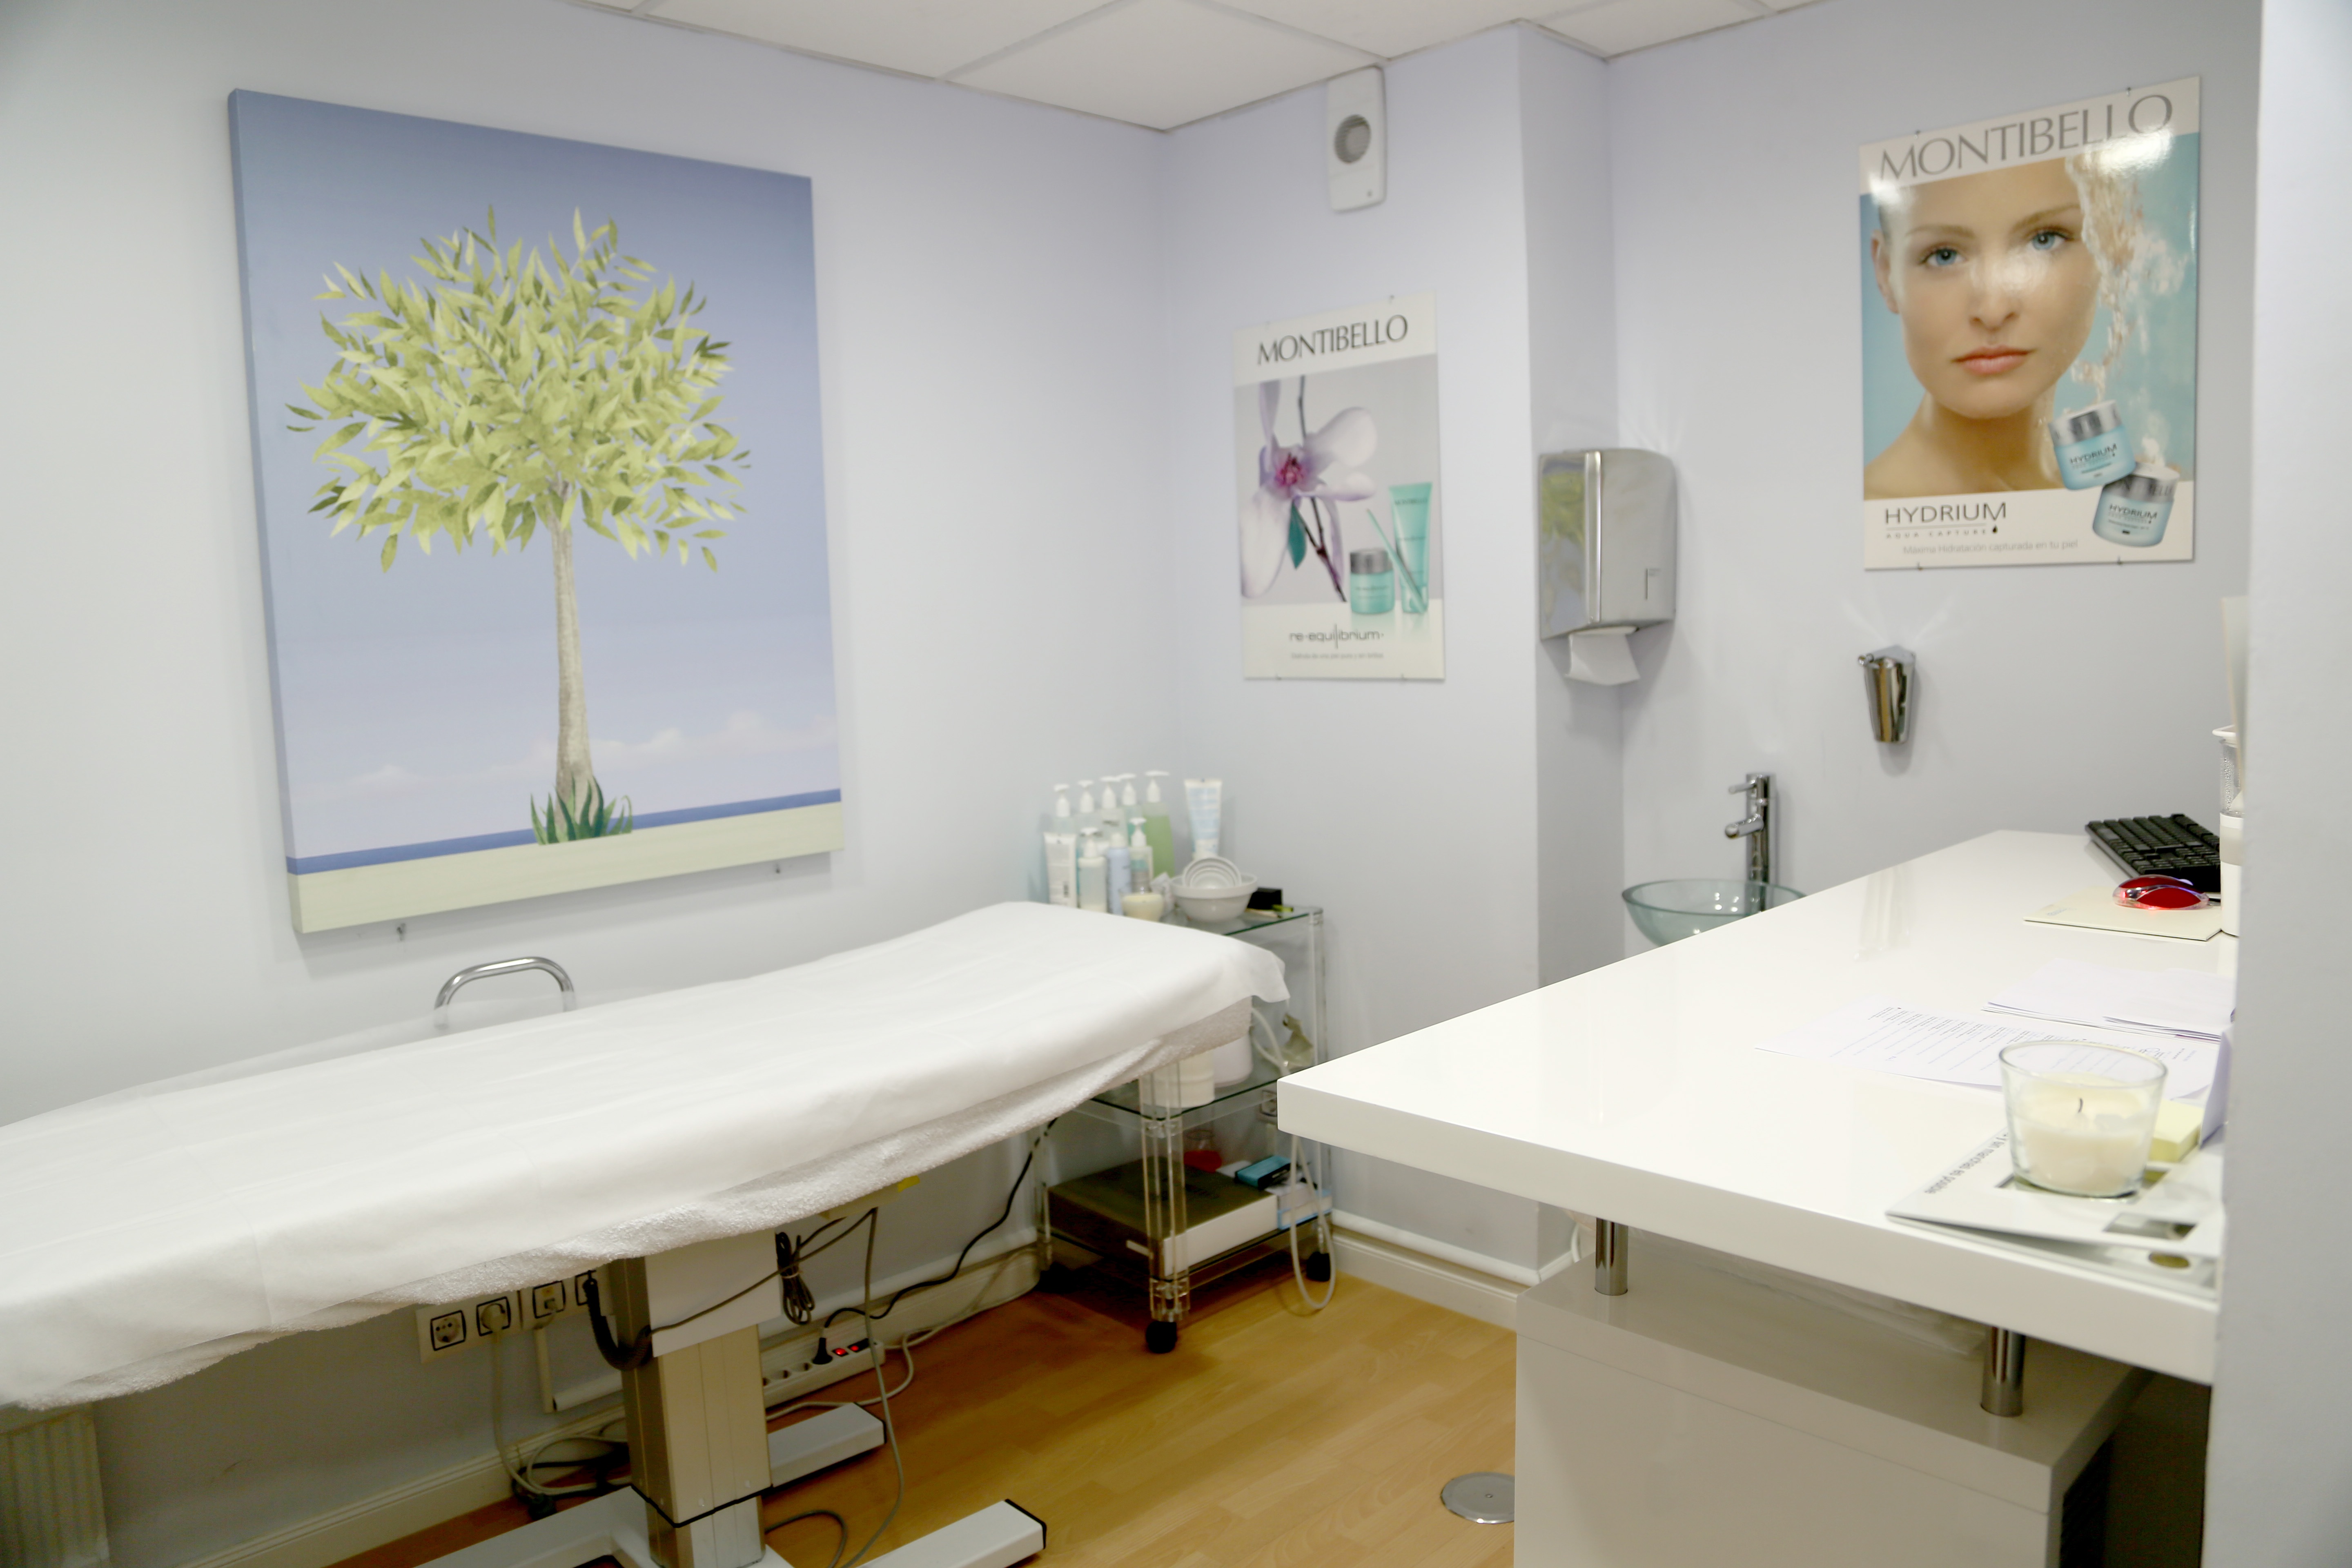
office, property, room, interior design, bathroom, hospital, clinic, medical, real estate, treatment, diagnosis, plumbing fixture, consultation, medical consultation